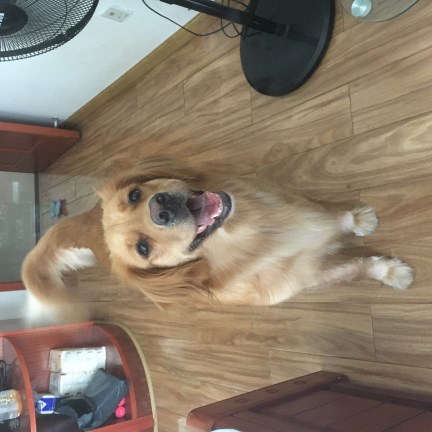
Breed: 5355-n000126-golden_retriever